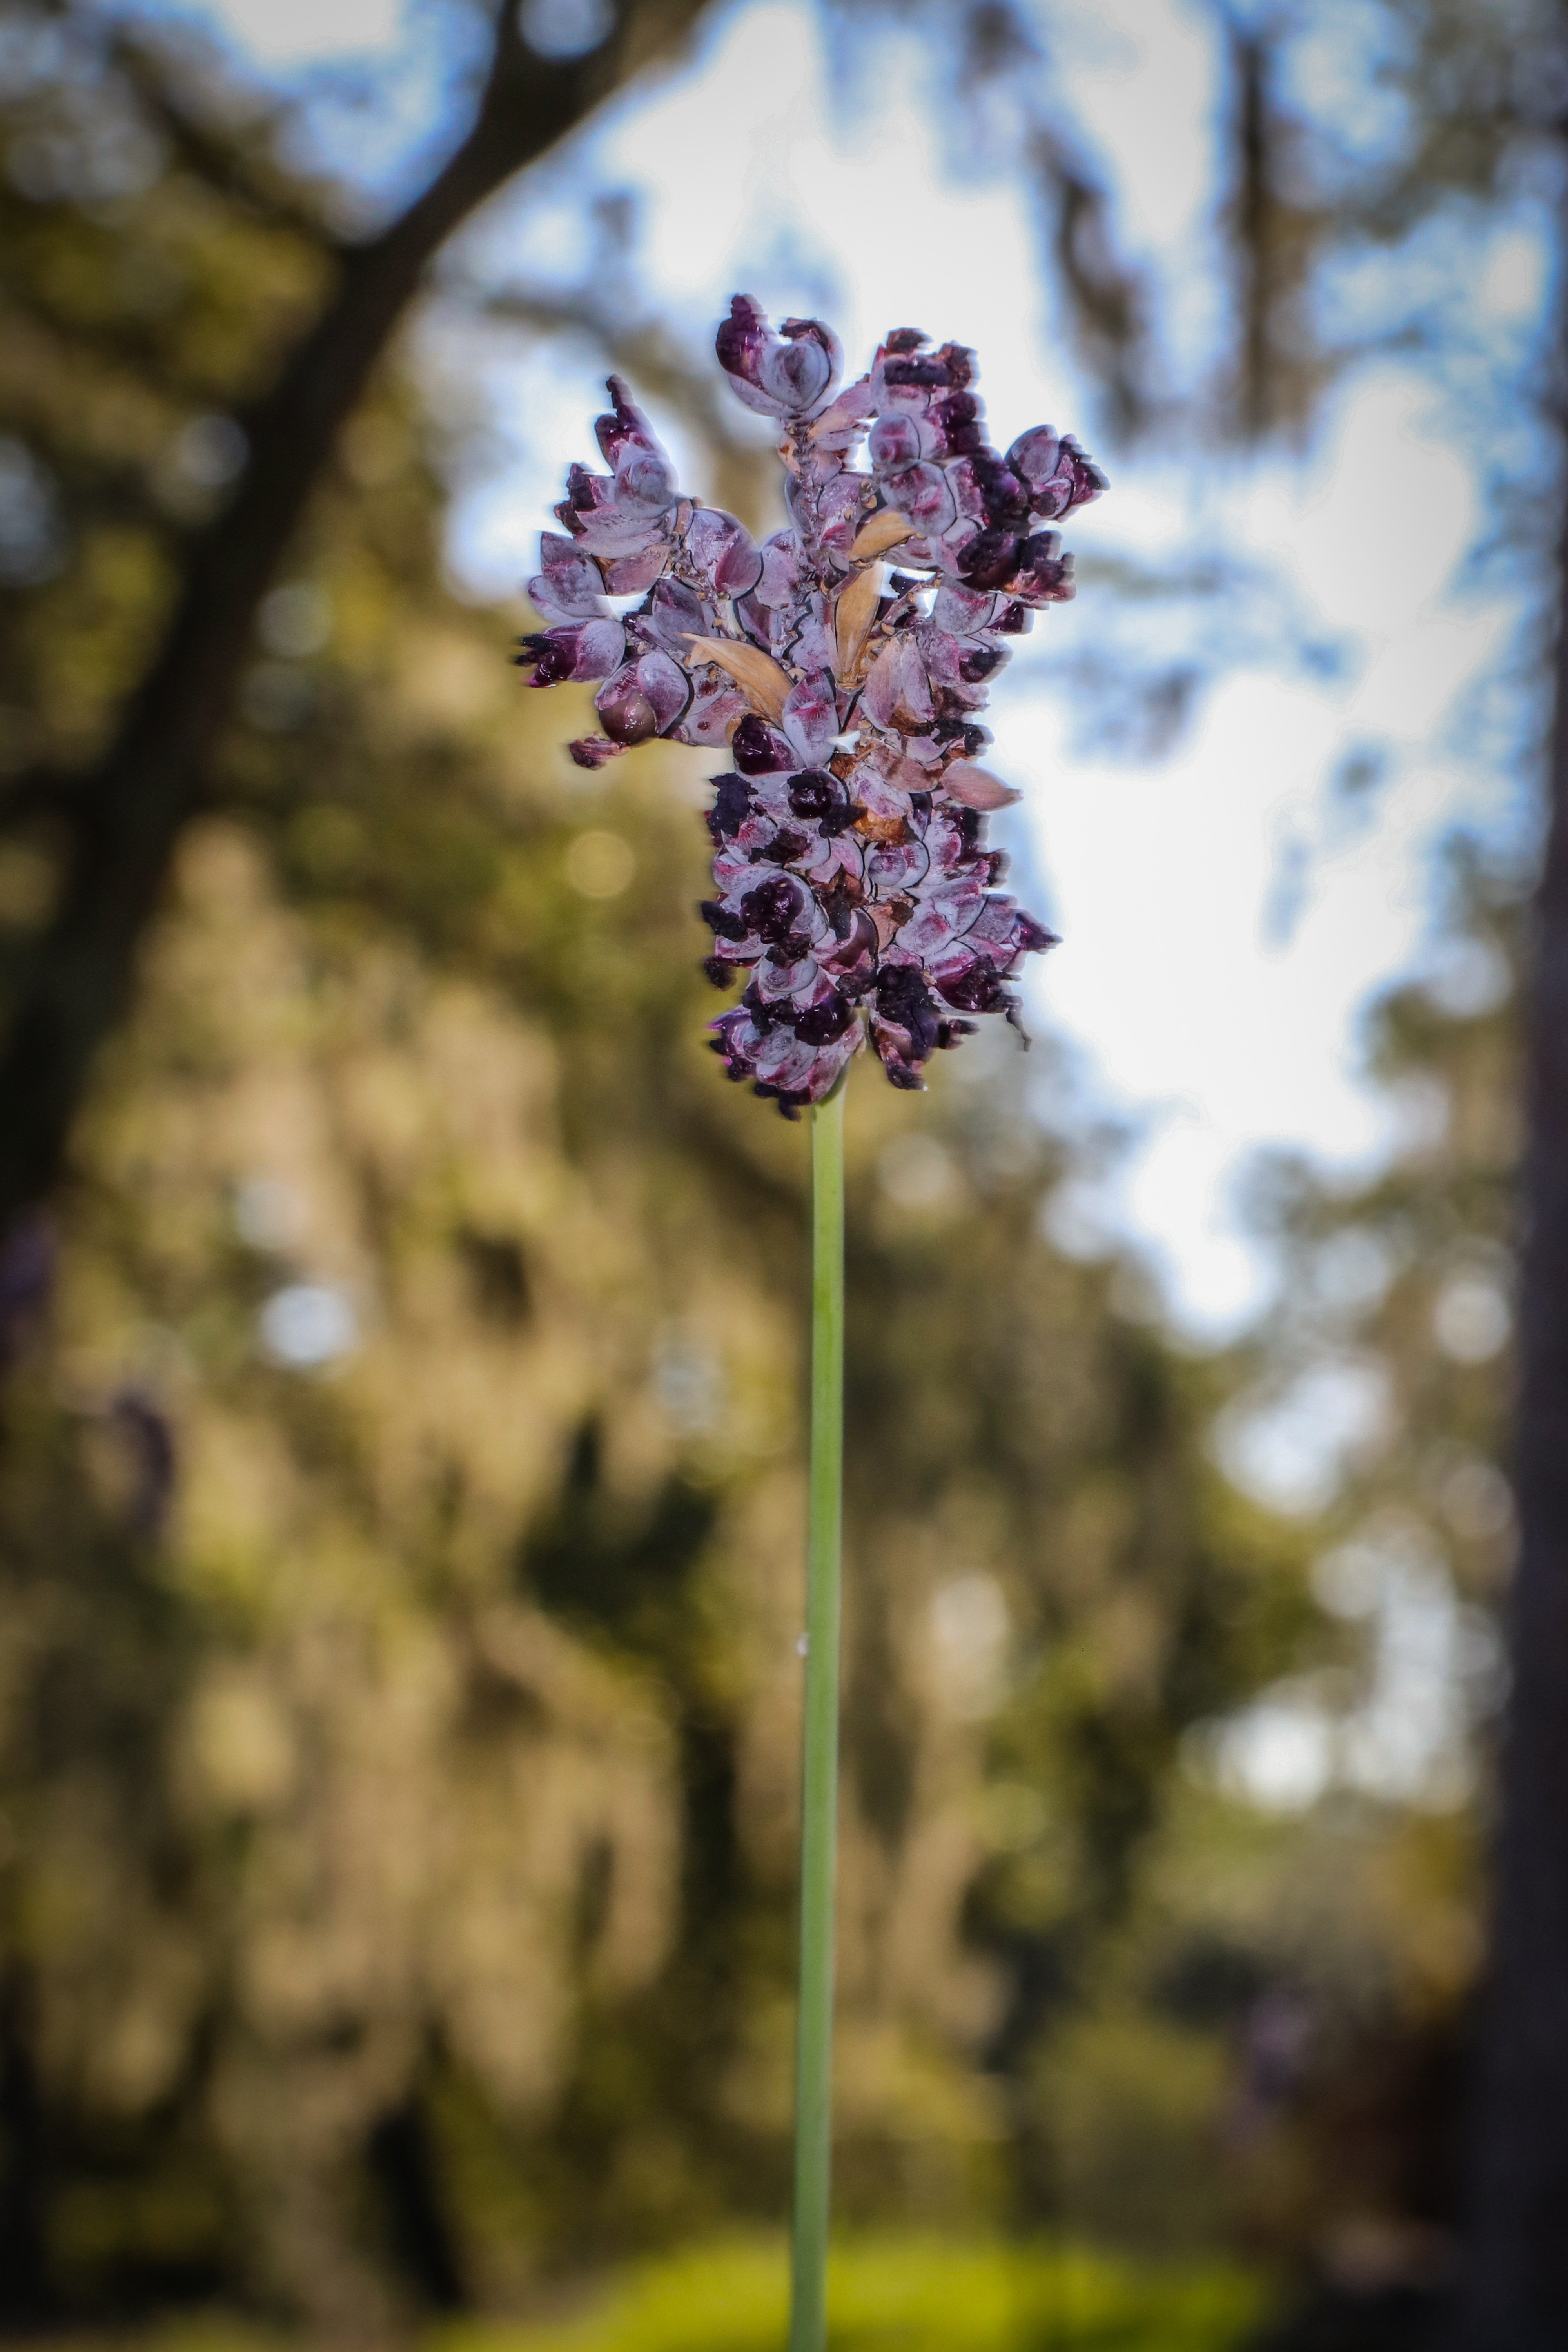
plants, flower, flowering plant, lavender, plant, spring, lilac, plant stem, wildflower